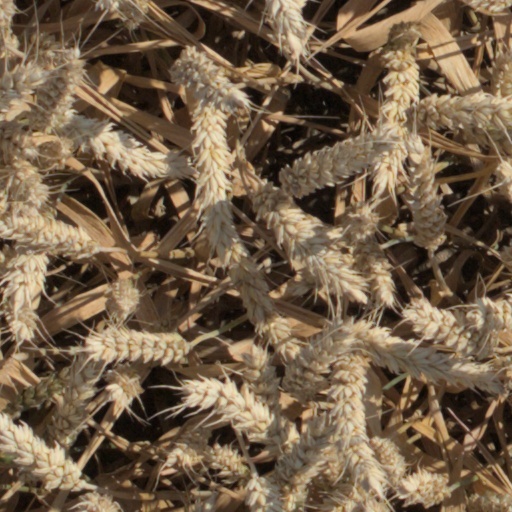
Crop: wheat